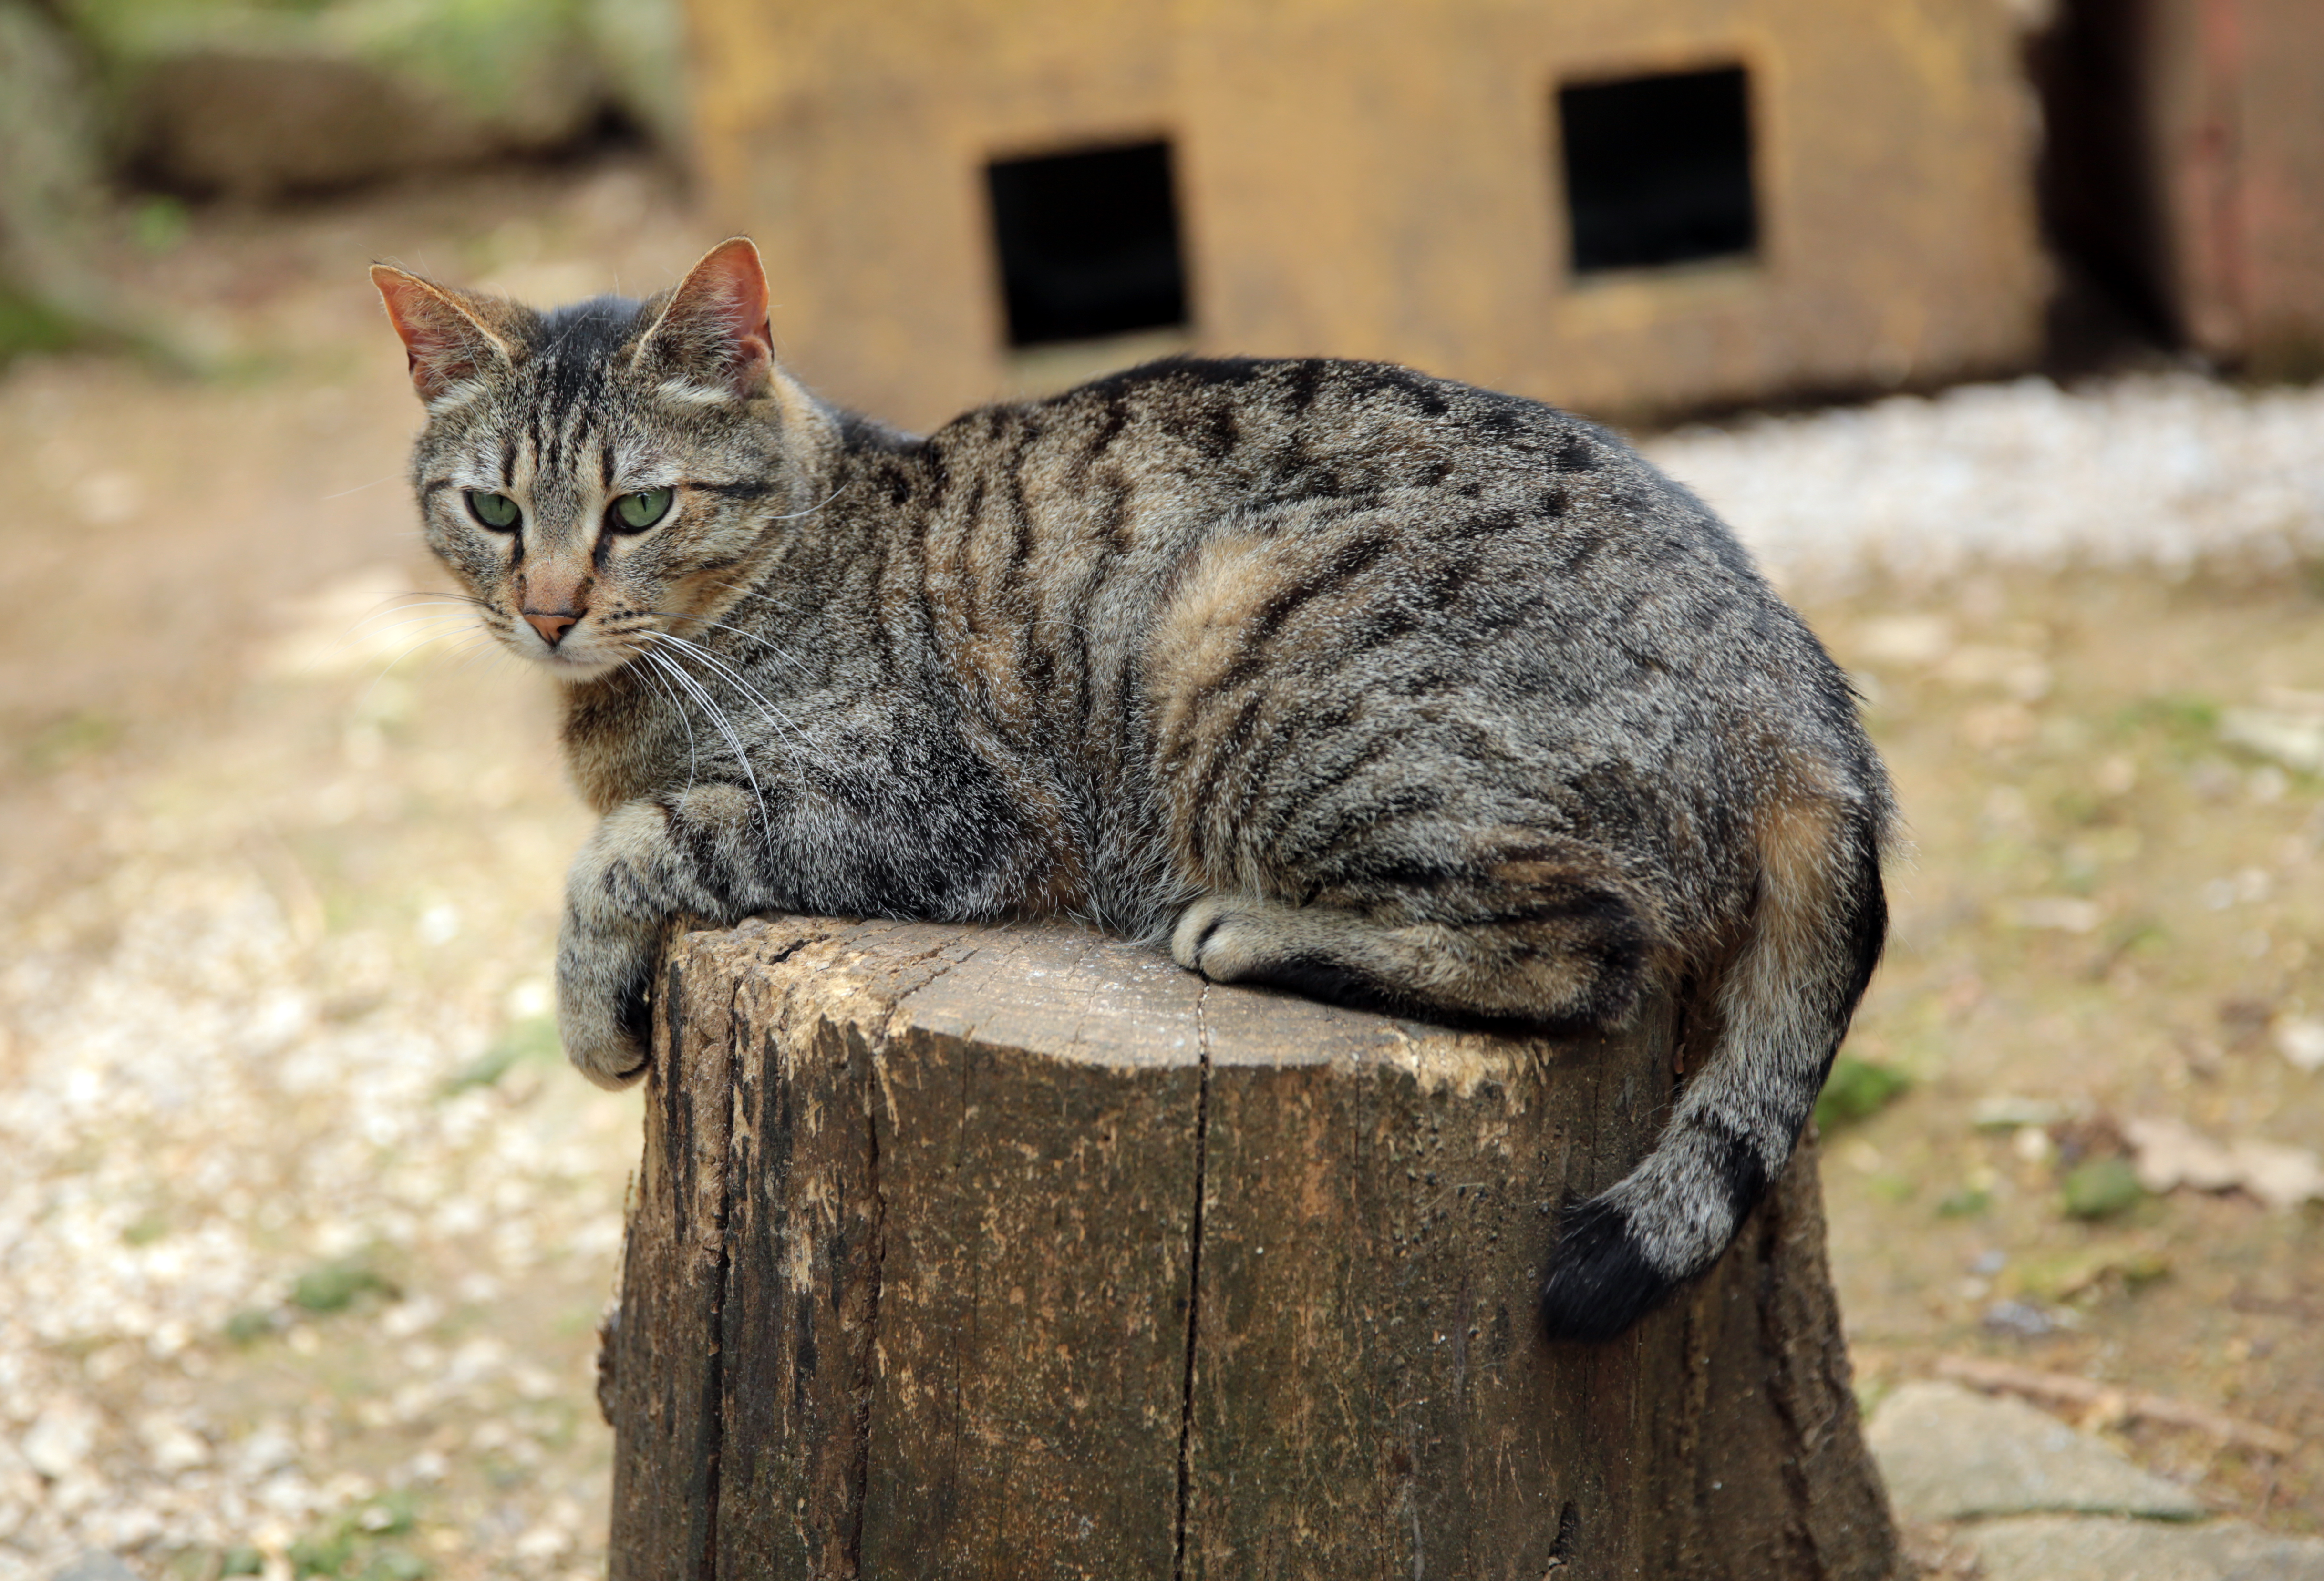
france, wildlife, europe, cat, canon, mammal, fauna, pets, cats, shelter, whiskers, midi, vertebrate, refuge, association, chats, southfrance, sdfrankreich, zuidfrankrijk, mditerrane, languedocroussillon, hrault, enclos, katzen, brissac, tierheim, chatterie, katten, bnvoles, tabby cat, european shorthair, wild cat, small to medium sized cats, cat like mammal